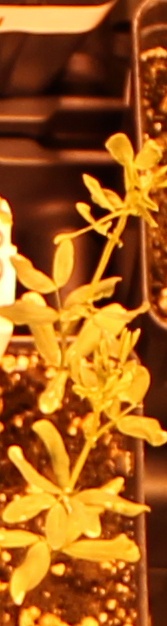
Label: Lentil